Question: Who is in the picture?
Tambaya: Waye a jikin hoton?
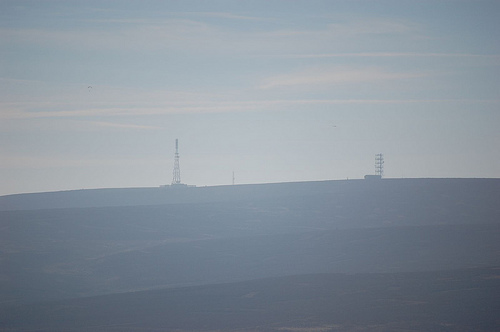
Answer: No one.
Amsa: Ba kowa.